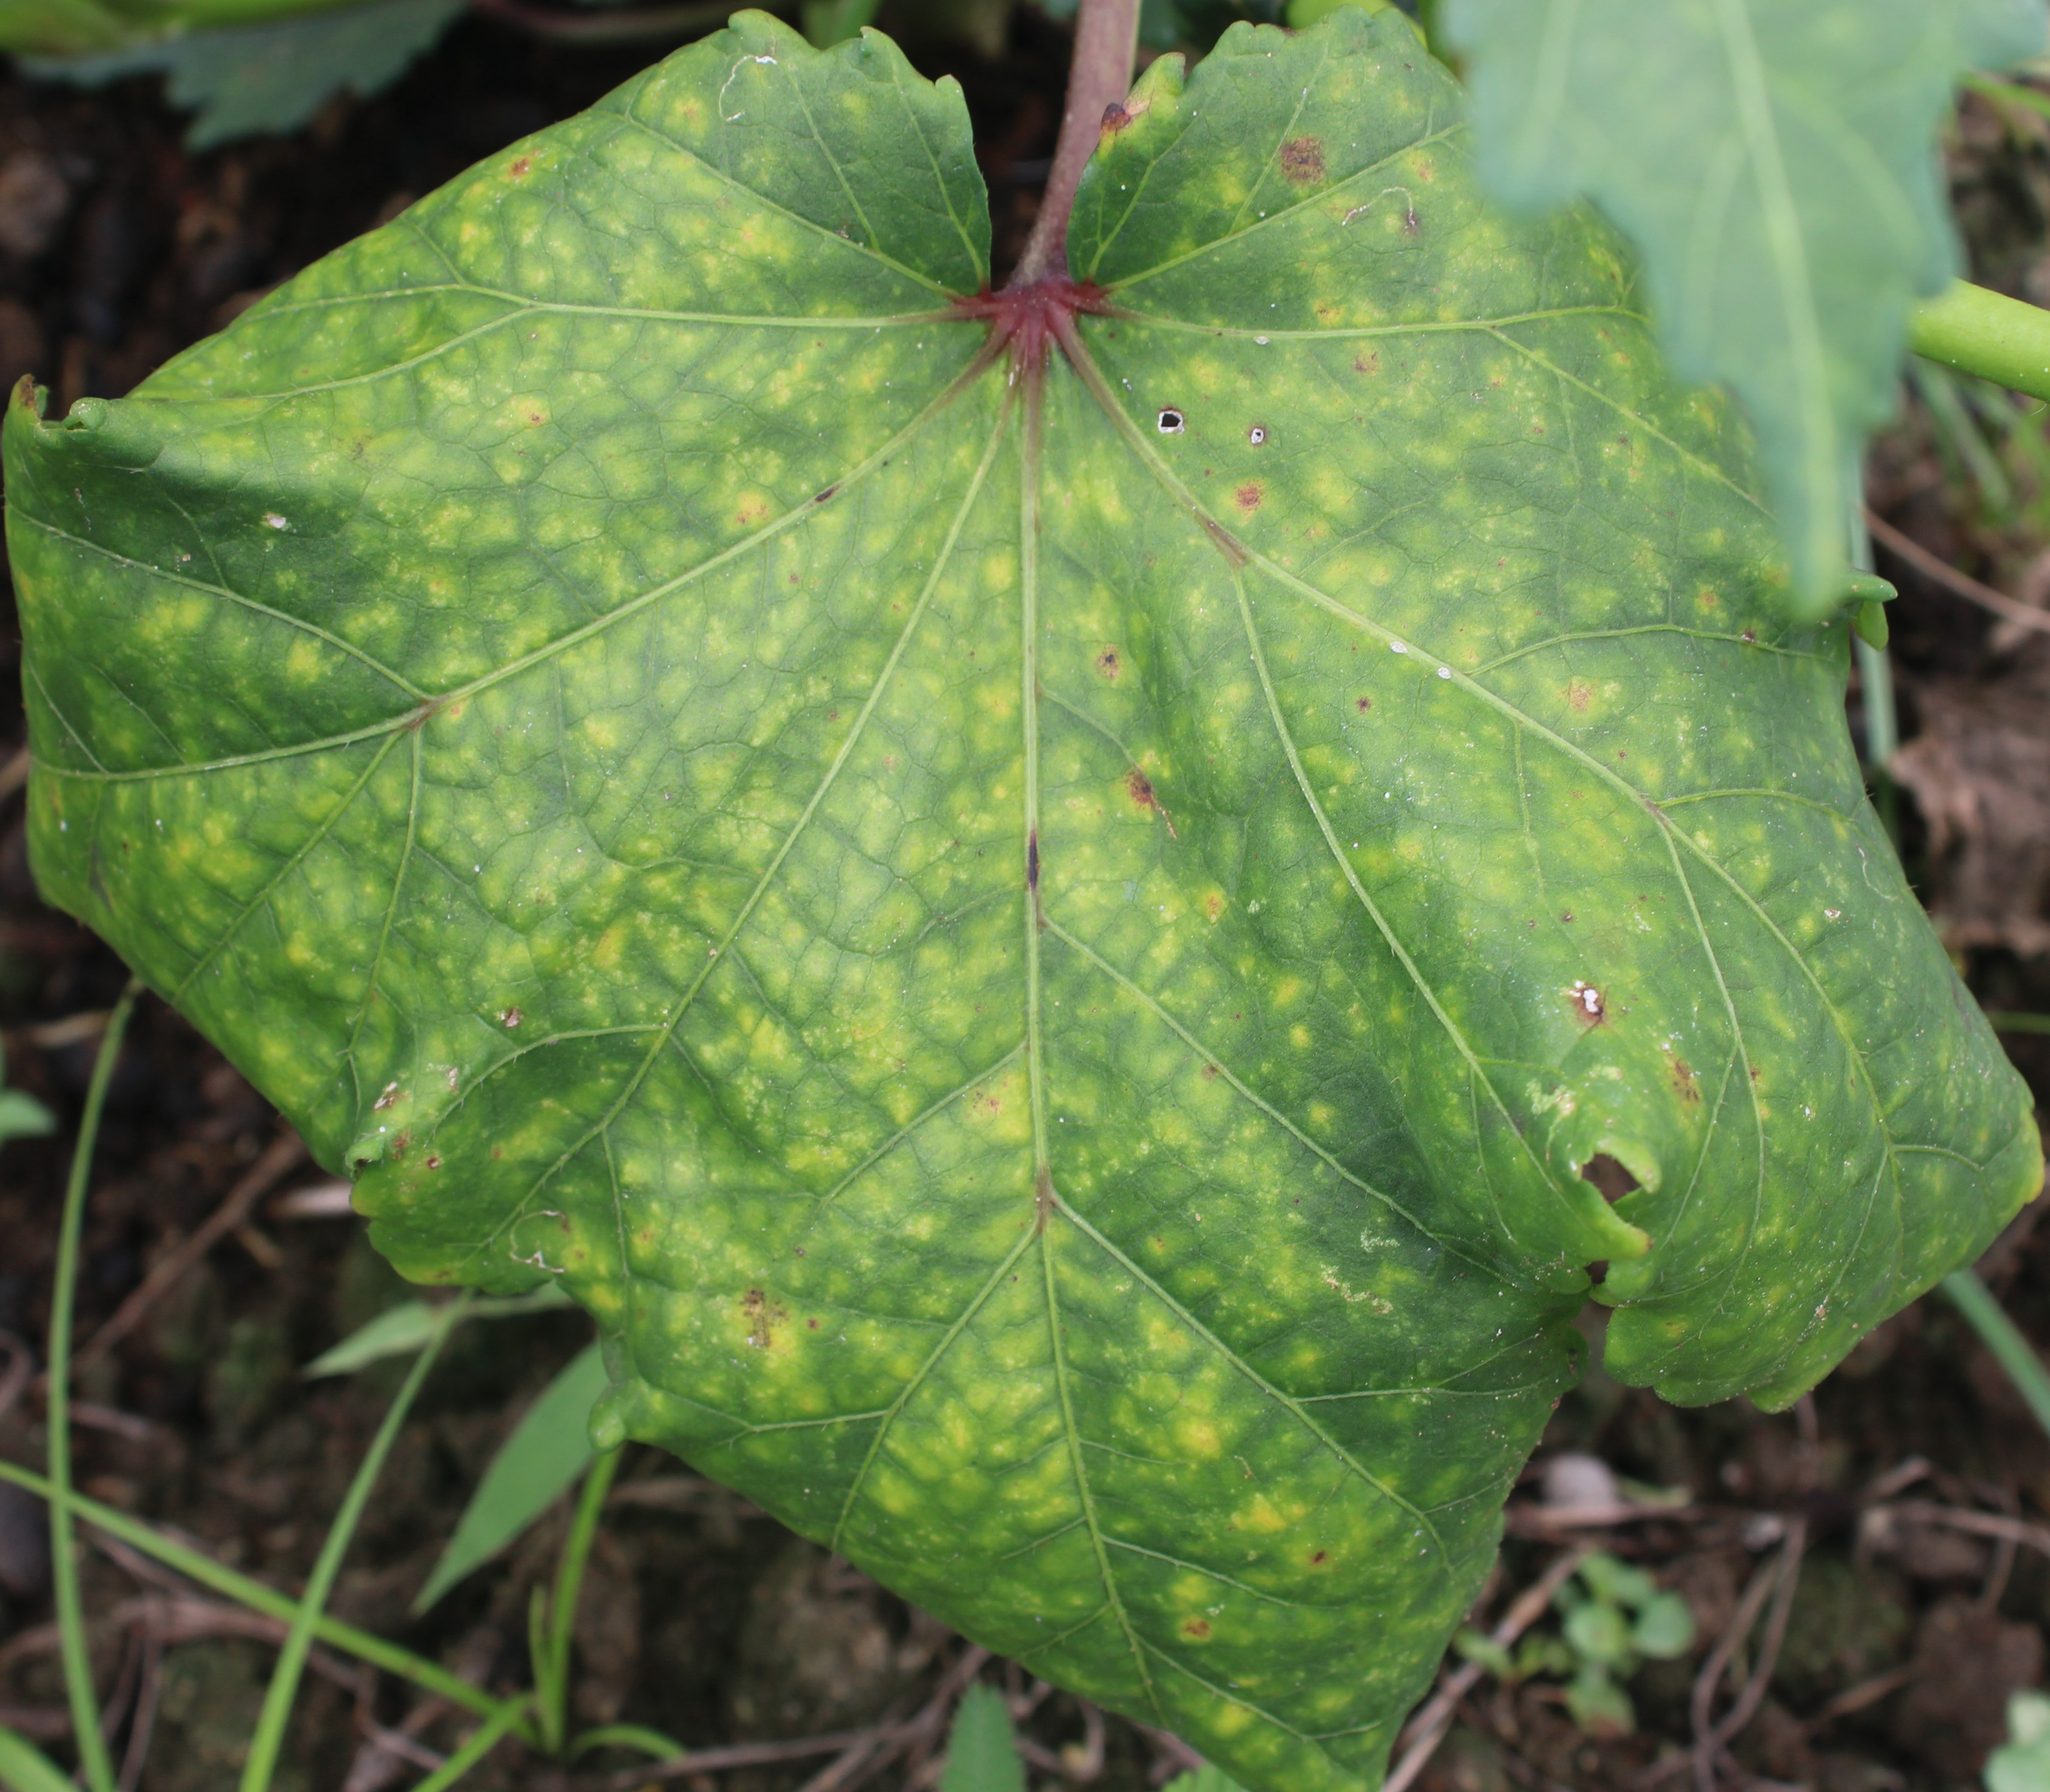
Label: Leaf curly virus